Brixham

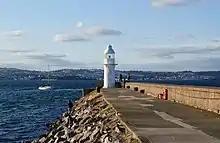
Brixham breakwater and lighthouse

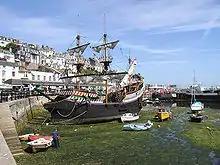
The replica of "Golden Hind" in Brixham harbour

Built in 1815, the tower of All Saints' Church is a prominent landmark overlooking the centre of Brixham. Vicar of this church from 1824 to his death in 1847, though much absent because of ill health, was the Rev. Francis Lyte, who is well known for the writing, in the last weeks of his life, of the famous hymn "Abide With Me" at his home, Berry Head House, (now Brixham's largest hotel) on the north-eastern edge of the town.